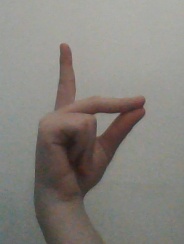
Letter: ta